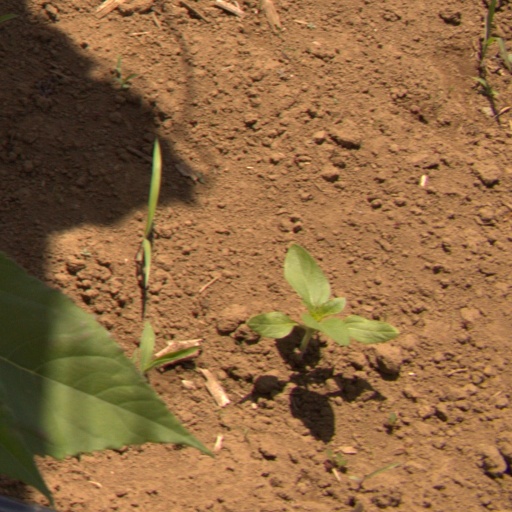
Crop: Jerusalem artichoke